Radziwiłł map

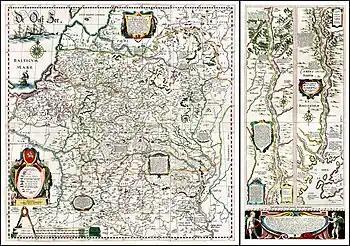
Map including the two-part diagram of the lower Dnieper river, but not including the descriptive text at the bottom

The map has three major parts: map of the Grand Duchy of Lithuania, two-part diagram of the lower Dnieper, and a lengthy Latin geographical and ethnological description of the Grand Duchy at the bottom.